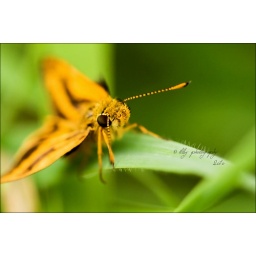
A moth I found dying, or resting, in the grass